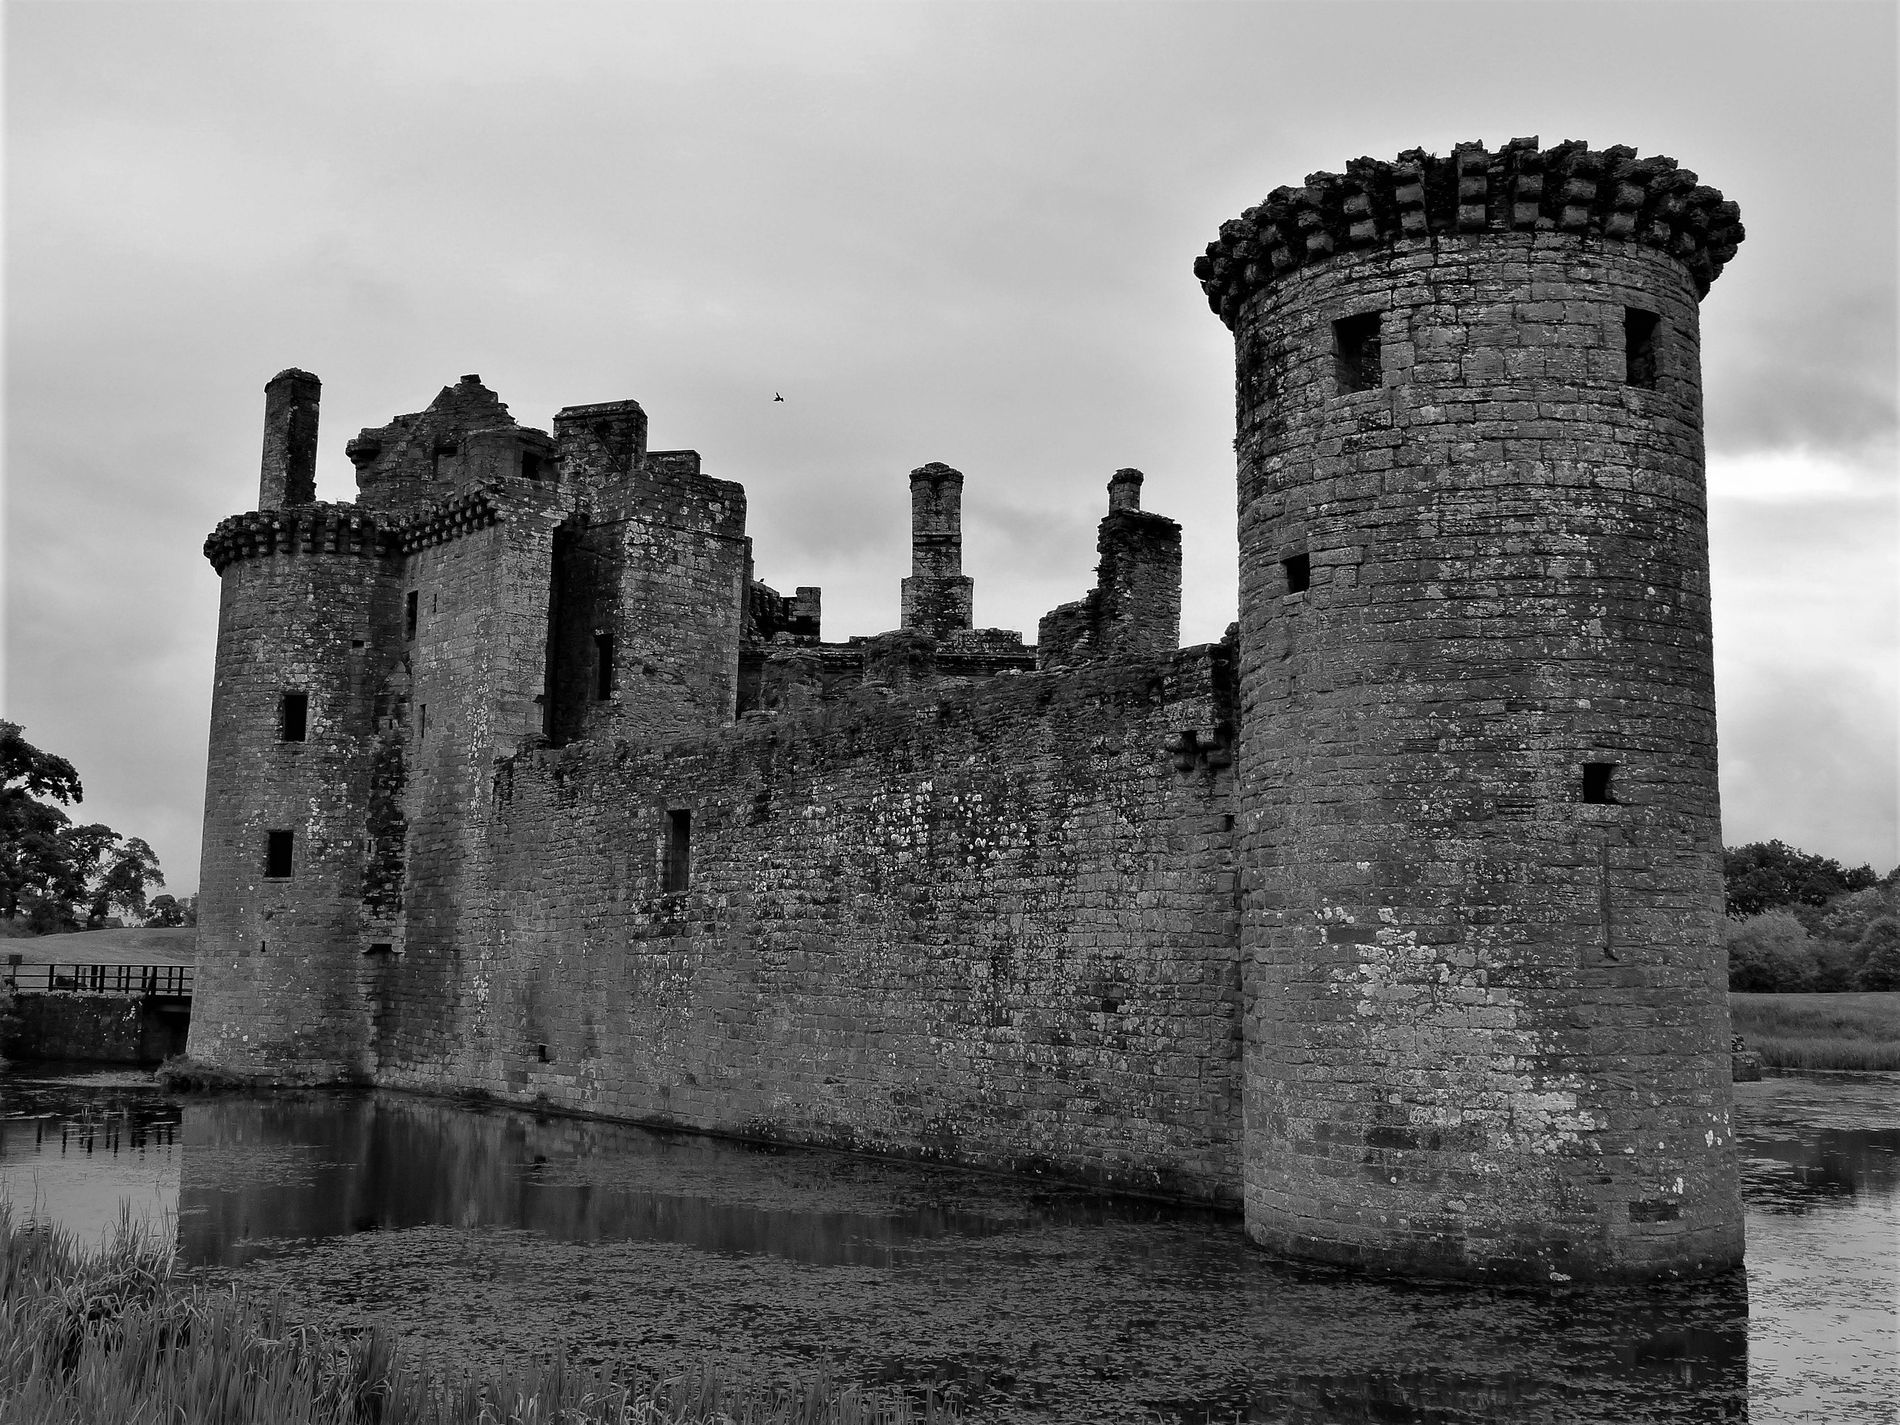
The beauty of the old castle.
The shot depicts a castle that appears old. It is located in the middle of a moat, and at the edge of the moat, there are water plants. To the left of the castle, there is a small bridge, as well as grounds and trees. To the right of the castle, there are plants and trees. Above the castle, there are two birds, and behind them, there is the sky.
This is medium shot. The shot describes the beauty of the old castle situated in the middle of a moat. The black and white lighting of the shot creates a somber atmosphere. The age of the castle indicates its ancient heritage.
Labels: Architecture, Building, Castle, Fortress, Fort, Moat, Animal, Bird, Beacon, Lighthouse, Tower, Brick, Ruins, Small Bridge, Water Plants, Plants, Trees, Grounds, Sky
Camera: Panasonic DMC-FZ200
Aperture: F4
Exposure: 1/500 sec
ISO: 160
Focal length: 5.9 mm